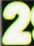
Number: 2